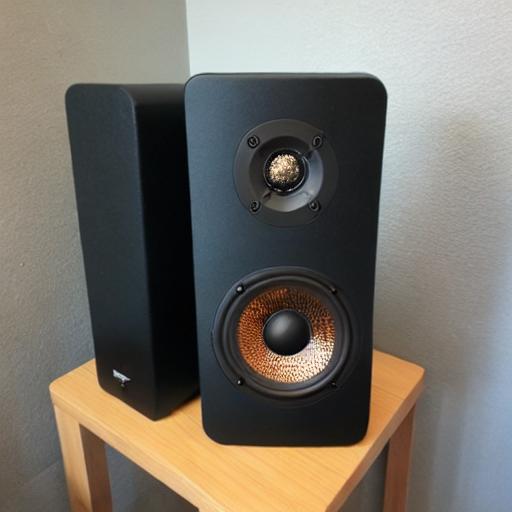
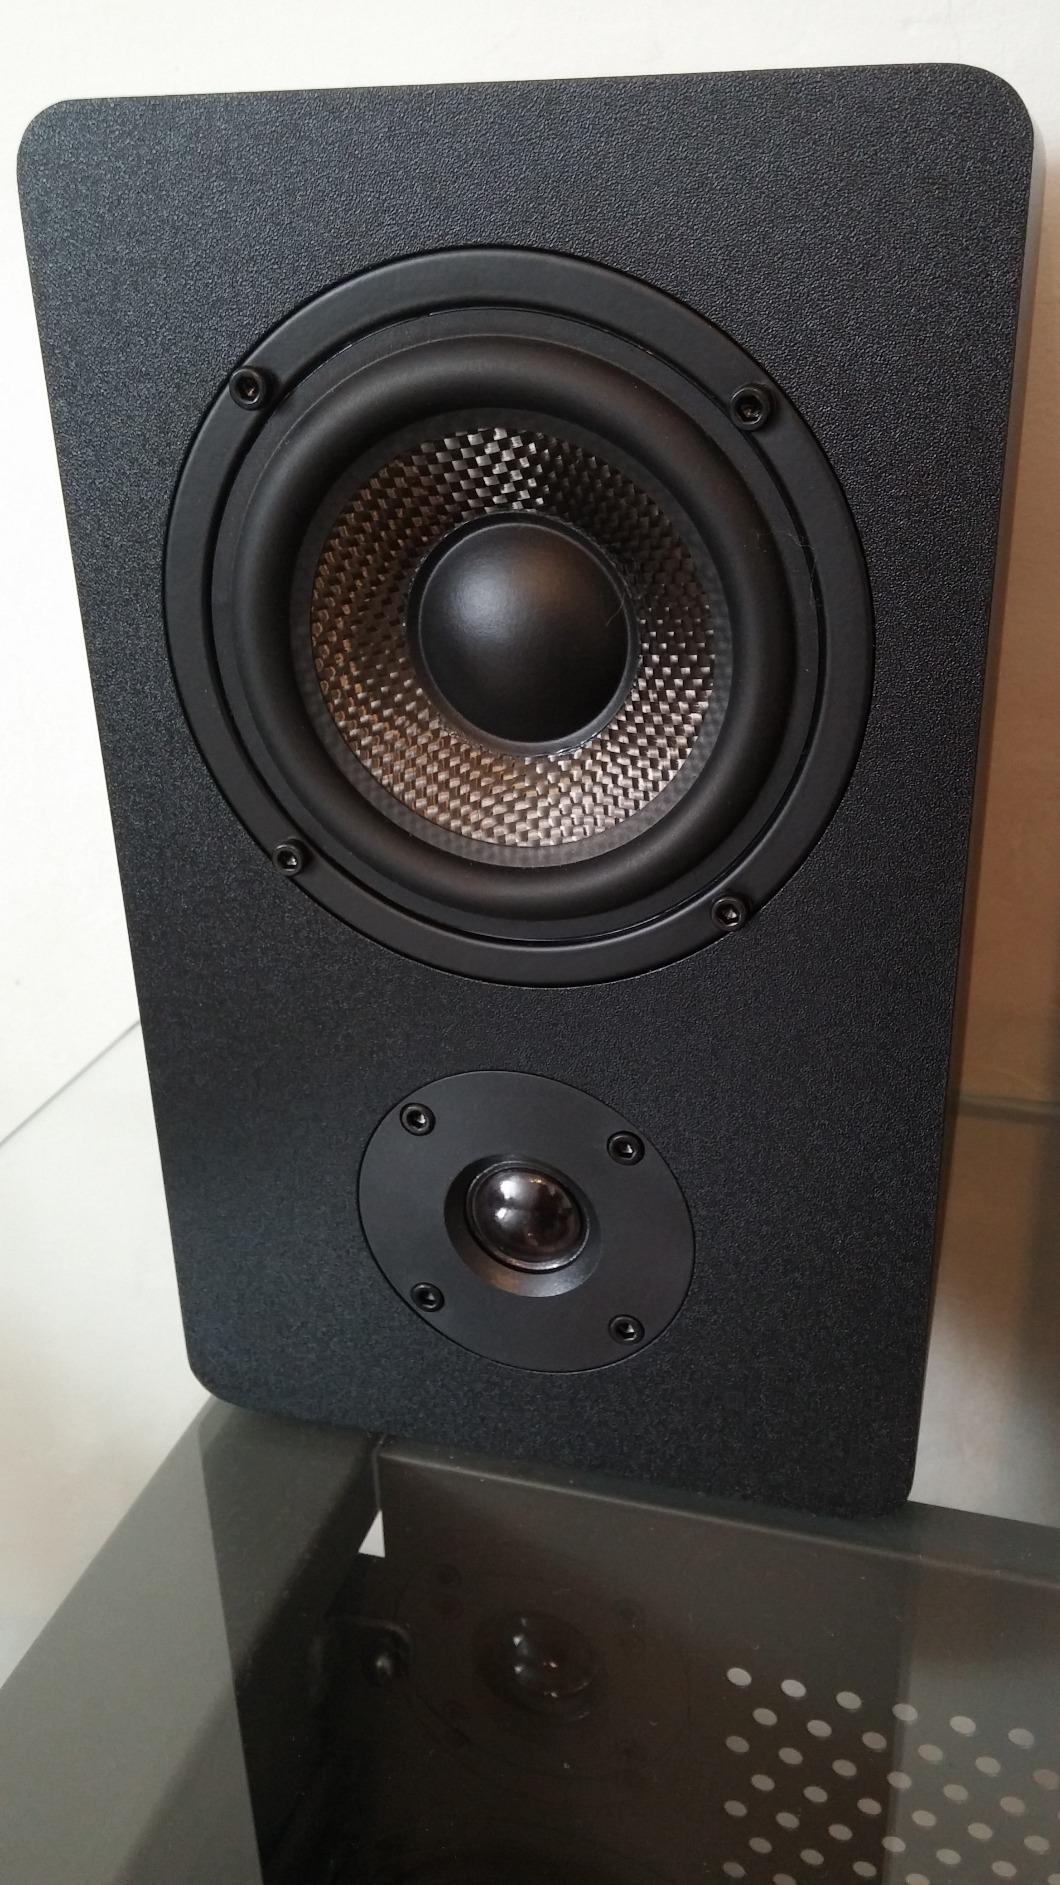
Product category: speaker
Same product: no